Donald Priestley

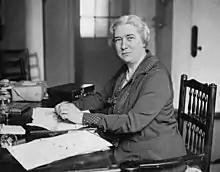
Edith's cousin, Winifred Cullis, was professor of physiology at the University of London in 1919

Priestley was born on 28July 1887 at Tewkesbury, Gloucestershire, and baptised on 20September 1887 at the Wesleyan Methodist chapel in Northgate Street, Tewkesbury. He was the third son of eight children of Joseph Edward Priestlay, then head teacher of the Abbey House school in Tewkesbury, and Henrietta, . His mother was the second surviving daughter of Richard Rice of Tewkesbury. They had met at the Methodist chapel, and had married on 22December 1881 at Tettenhall parish church, now in the city of Wolverhampton. The Priestley family name was spelt originally as "Priestlay". However, in the early 1900s, the name changes to "Priestley" and both spellings appear on family graves in Tewkesbury Cemetery.